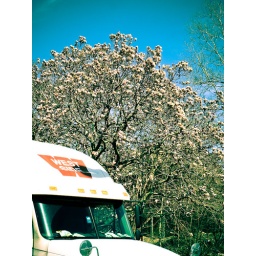
Something weird about a flowering tree and field and then a giant semi truck. Such is life in East Liberty.